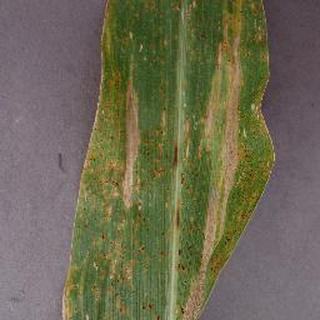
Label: corn_northern_leaf_blight